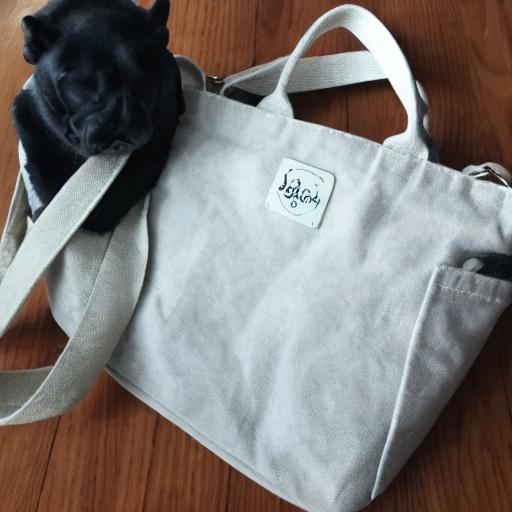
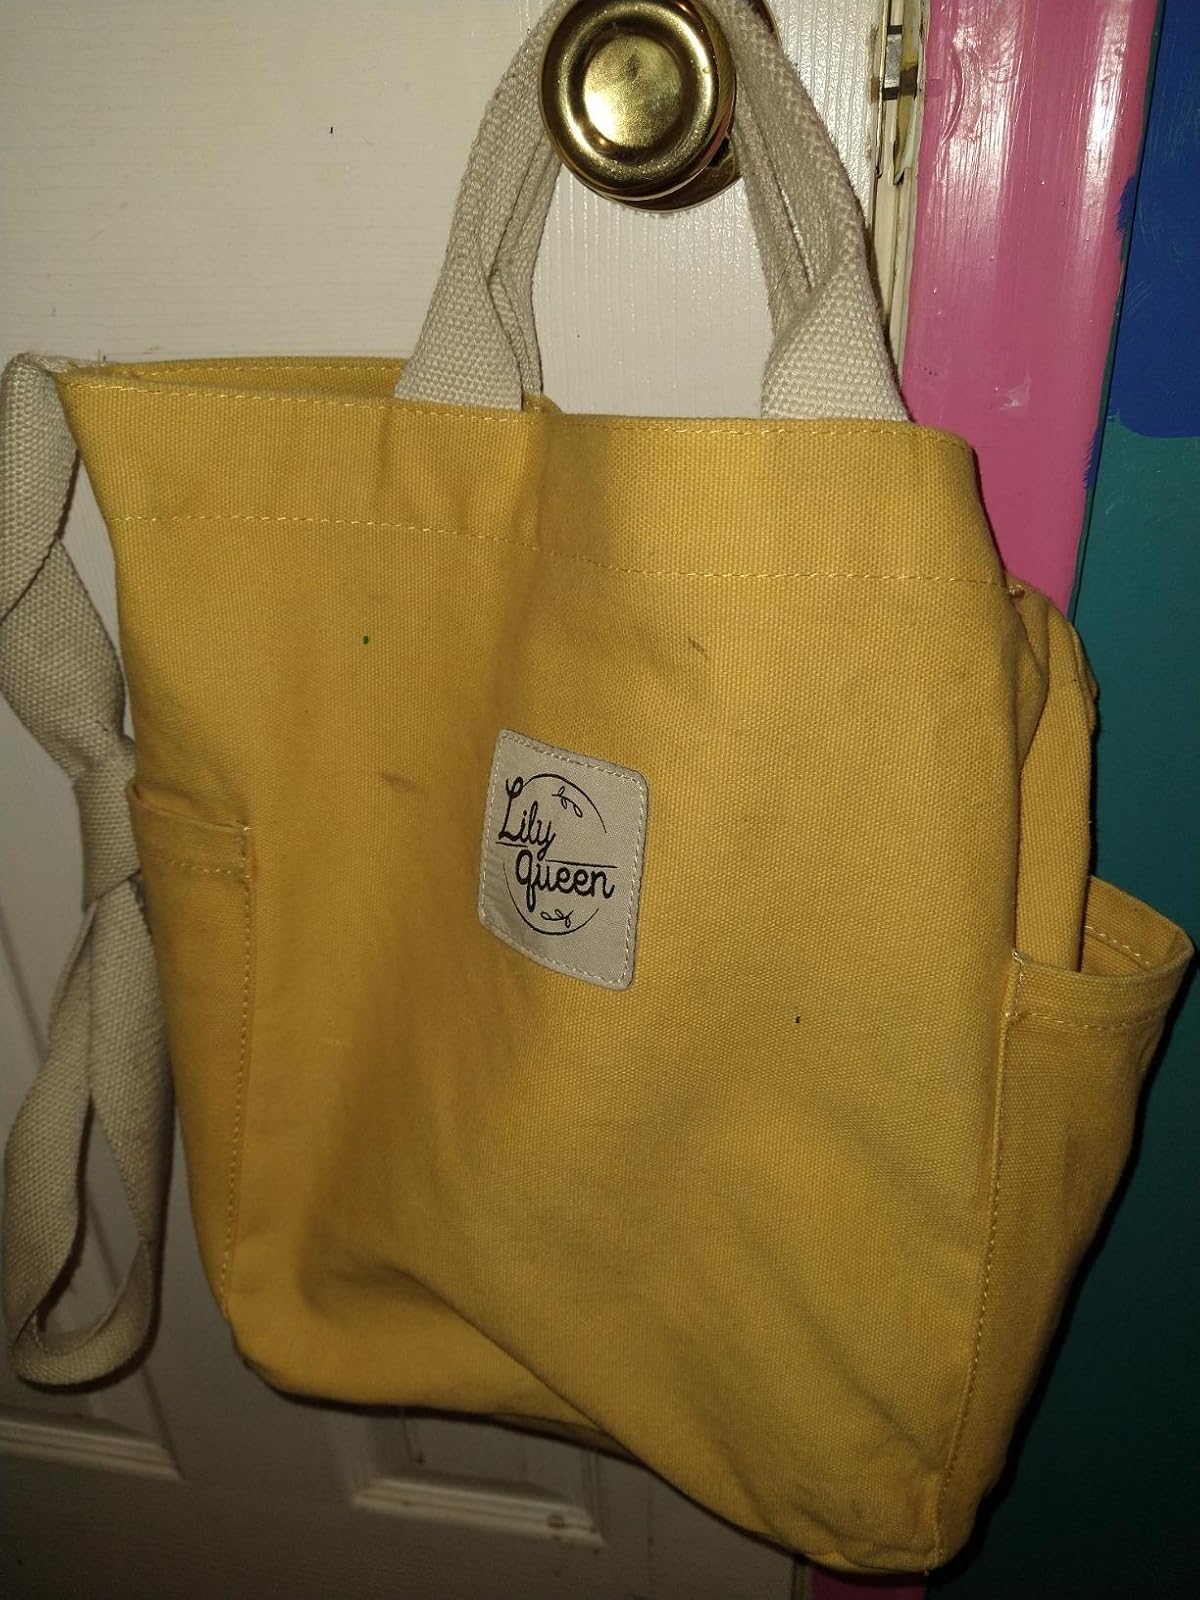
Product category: accessories_handbag
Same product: no